Anguksa (Seoul)

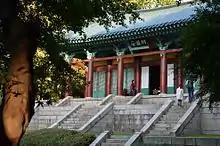
Anguksa shrine in Nakseongdae Park, Seoul, South Korea

Anguksa is a shrine located in Nakseongdae Park, Seoul, South Korea. It was built in 1973–74 to commemorate General Kang Kam-ch'an (948–1031). A memorial ceremony is held at the shrine every October to commemorate the general.